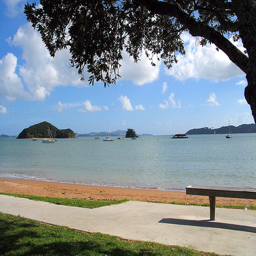
Several boats sitting in a large body of water.
View of yachts and islands on a calm sea by the beach
A bench is on a sidewalk by the water.
a bench near a tree and a body of water
A picture of some water buy some mountains.